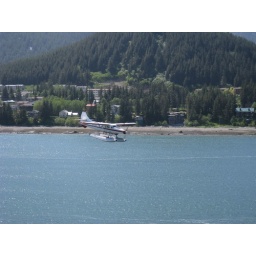
Sea plane flying right past the boat to land in Juneau